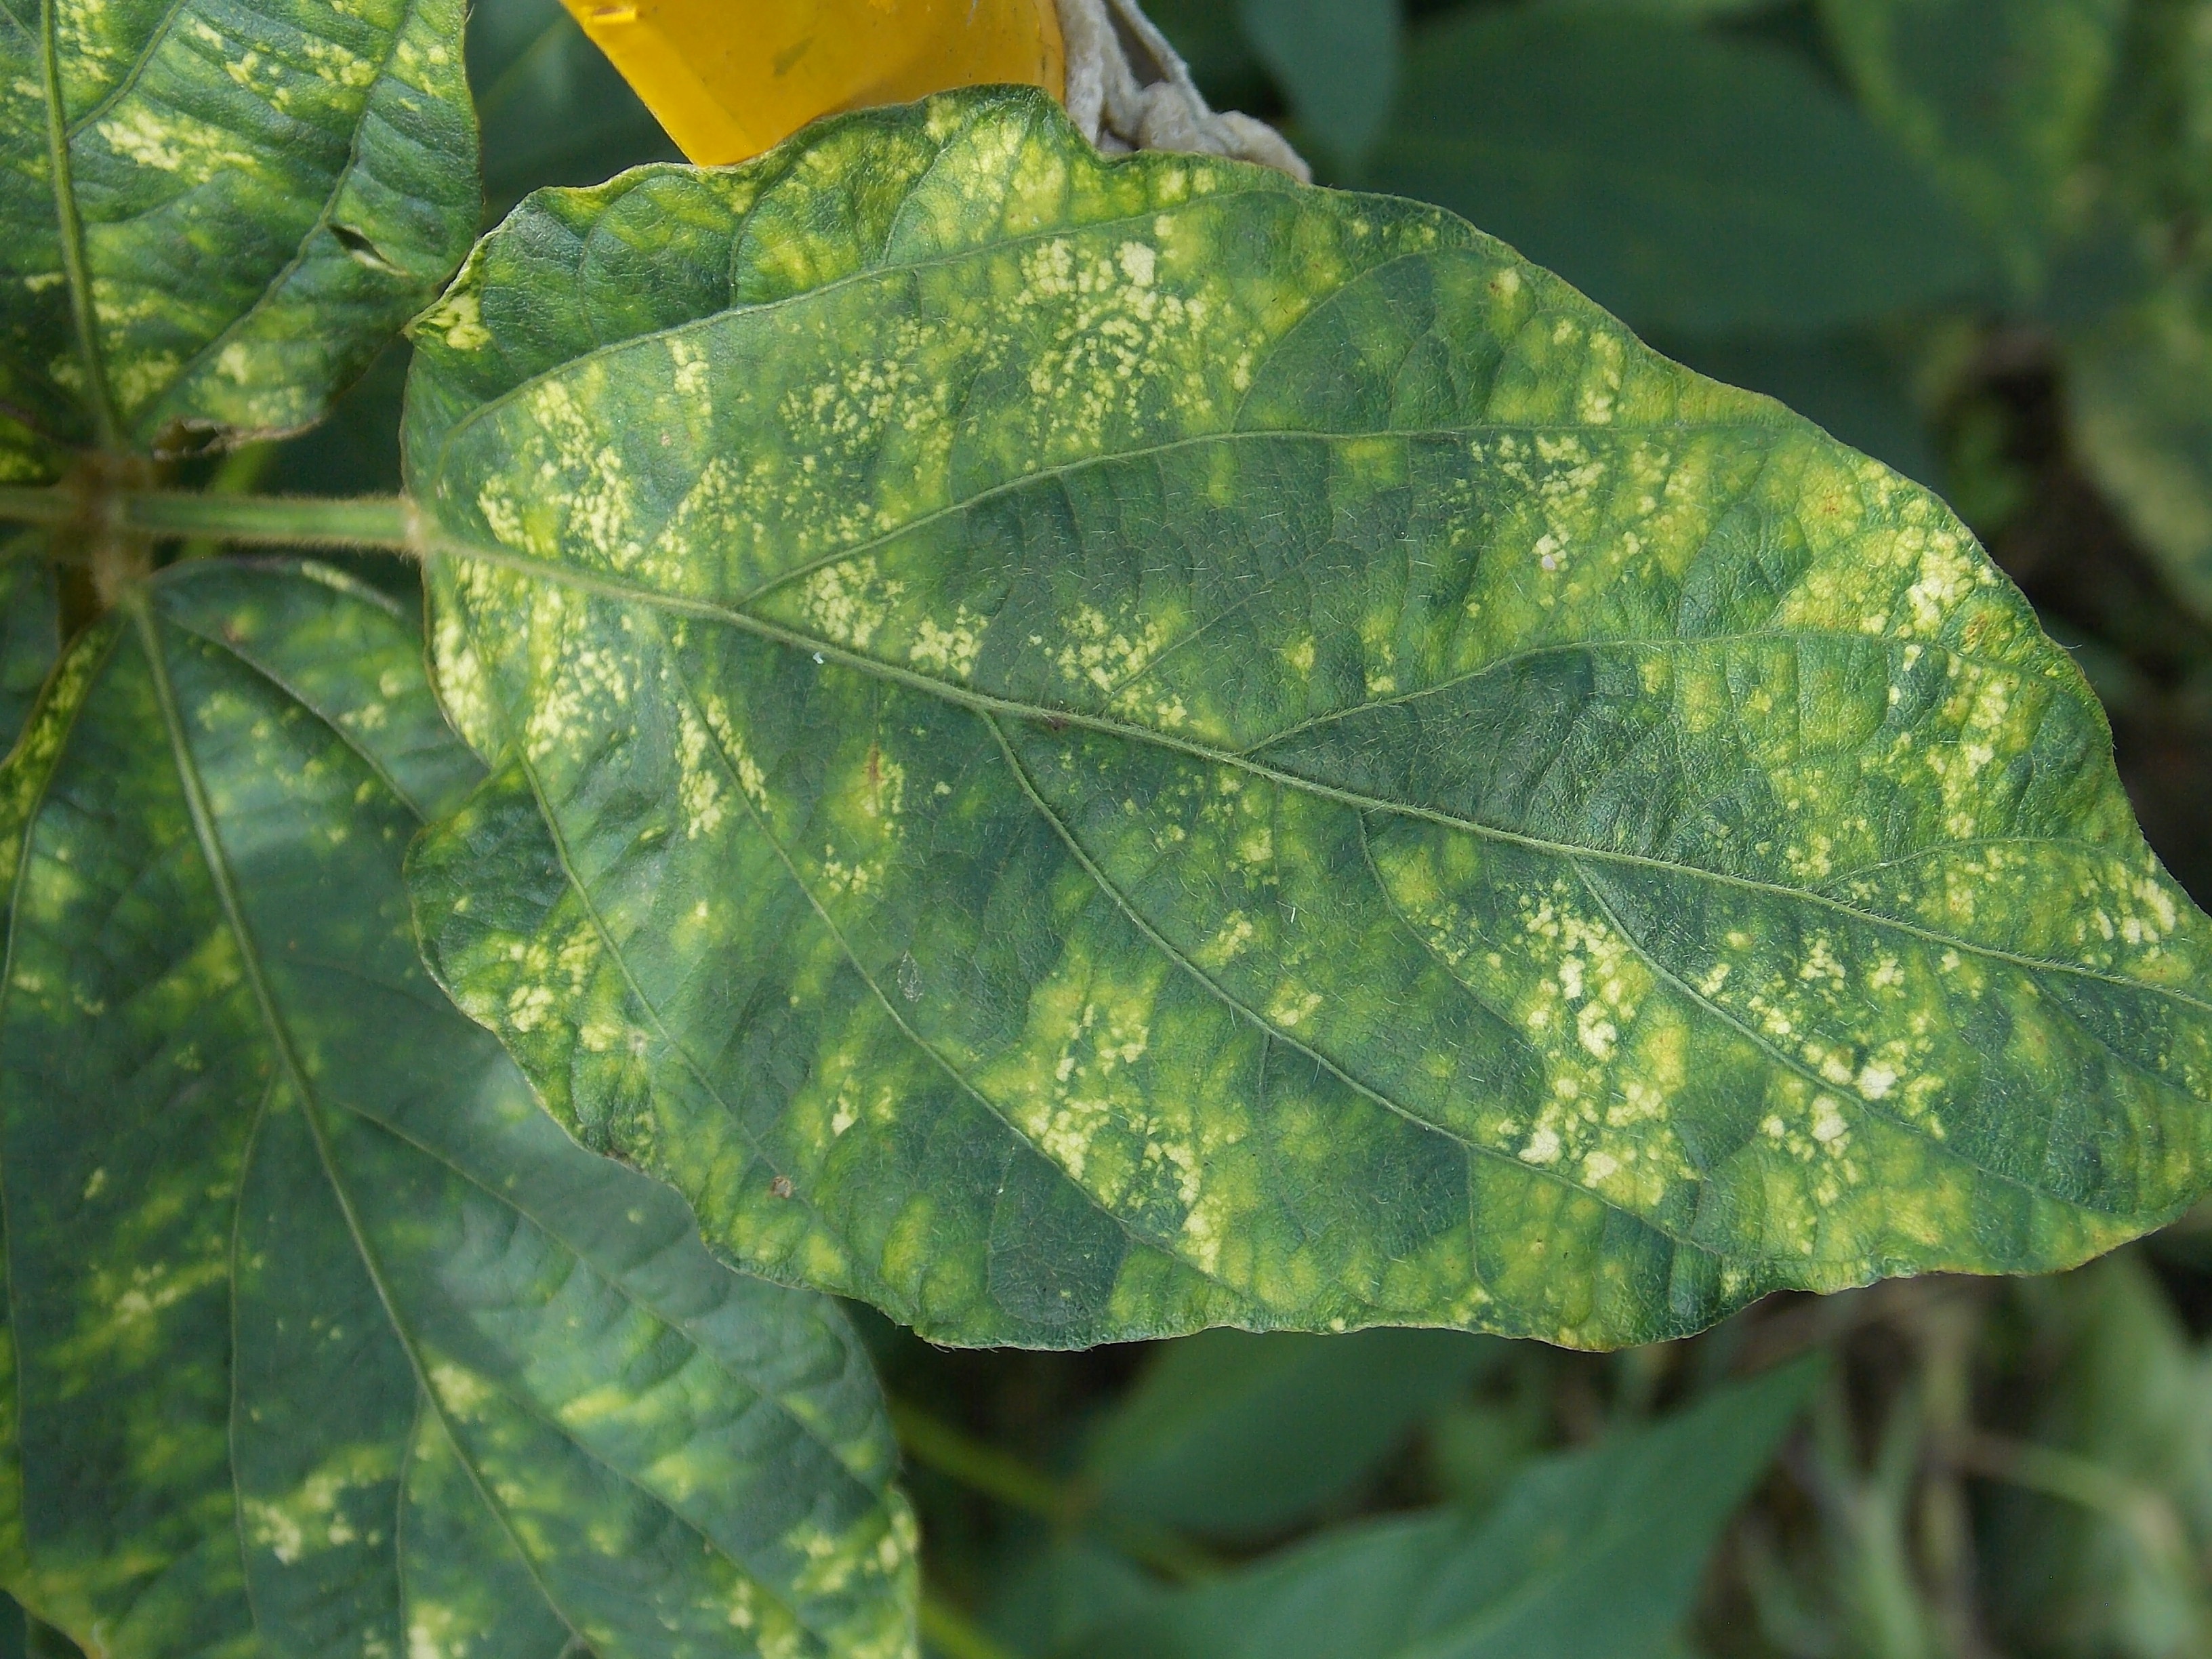
Label: Disease